History of Finland

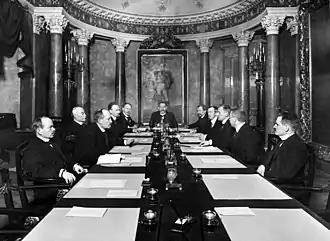
The first government of independent Finland. P. E. Svinhufvud, the first Prime Minister of Finland, sitting at the head of the table.

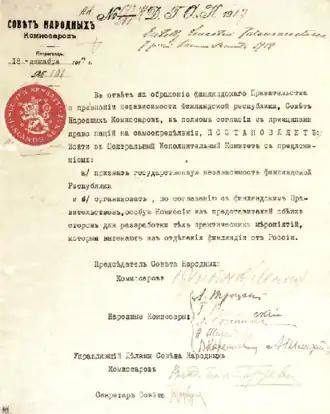
The decision of the Soviet of the People's Comissars' to recognise Finnish independence, signed by Vladimir Lenin, Leon Trotsky, Grigory Petrovsky, Joseph Stalin, Isaac Steinberg, Vladimir Karelin, and Alexander Schlichter

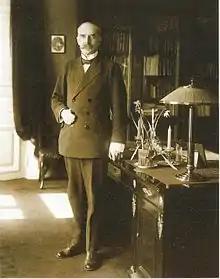
President K. J. Ståhlberg in his office in 1919

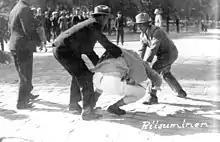
Lapua Movement supporters beating the "red officer" in front of the Vaasa courthouse during the 4 June 1930 riot.

The Finnish national awakening in the mid-19th century was the result of members of the Swedish-speaking upper classes deliberately choosing to promote Finnish culture and language as a means of nation building, i.e. to establish a feeling of unity among all people in Finland including (and not of least importance) between the ruling elite and the ruled peasantry. The publication in 1835 of the Finnish national epic, the "Kalevala", a collection of traditional myths and legends which is the folklore of the Karelian people (the Finnic Eastern Orthodox people who inhabit the Lake Ladoga-region of eastern Finland and present-day NW Russia), stirred the nationalism that later led to Finland's independence from Russia.